2001 Canadian Grand Prix

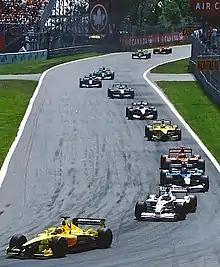

At the end of the first lap, Michael Schumacher led Ralf Schumacher by three-tenths of a second. Following another six-tenths of a second in arrears was Coulthard and the rest of the order was Barrichello, Trulli, Panis, Verstappen, Räikkönen, Zonta, Häkkinen, Montoya, Heidfeld, Irvine, de la Rosa, Villeneuve, Bernoldi, Marques, Button, Alesi, Alonso and Burti. Fisichella's right-front suspension was broken and he drove into the pit lane to retire. On lap two, Irvine made contact with one of Heidfeld's rear tyres going into turn three and both drivers spun into the grass. Both drivers retired from the race because of the amount of damage to their cars. Marques was passed by Button for fifteenth on the same lap. Barrichello slipstreamed Coulthard and he overtook him around the inside for third at the end of the third lap. That same lap, Ralf Schumacher set the fastest lap of the race at that point at one minute and 20.797 seconds, until Barrichello bettered it by eight-tenths of a second on lap four to draw closer to him. In the meantime, Marques fell behind Alesi and Alonso. By the start of lap five, Michael Schumacher established a lead of a 1.1 seconds over Ralf Schumacher who was still being put under pressure by Barrichello.